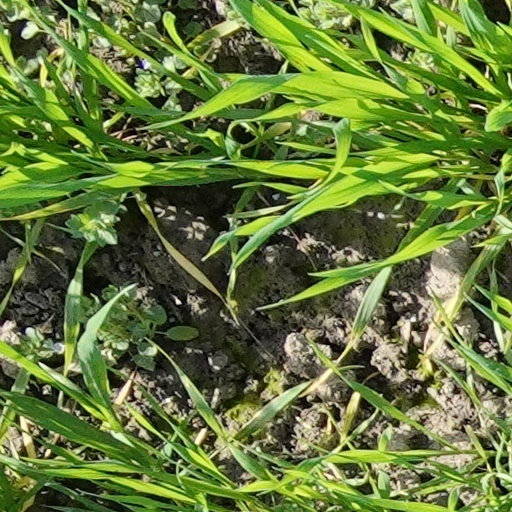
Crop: wheat